Circles of latitude between the 45th parallel south and the 50th parallel south

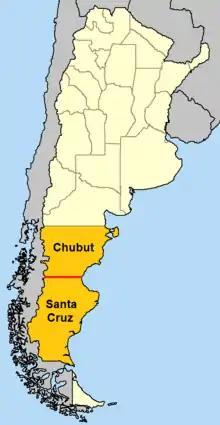
In Argentina, the 46th parallel south defines the border between Chubut Province and Santa Cruz Province.

The 46th parallel south is a circle of latitude that is 46 degrees south of the Earth's equatorial plane. It crosses the Atlantic Ocean, the Indian Ocean, Australasia, the Pacific Ocean and South America.